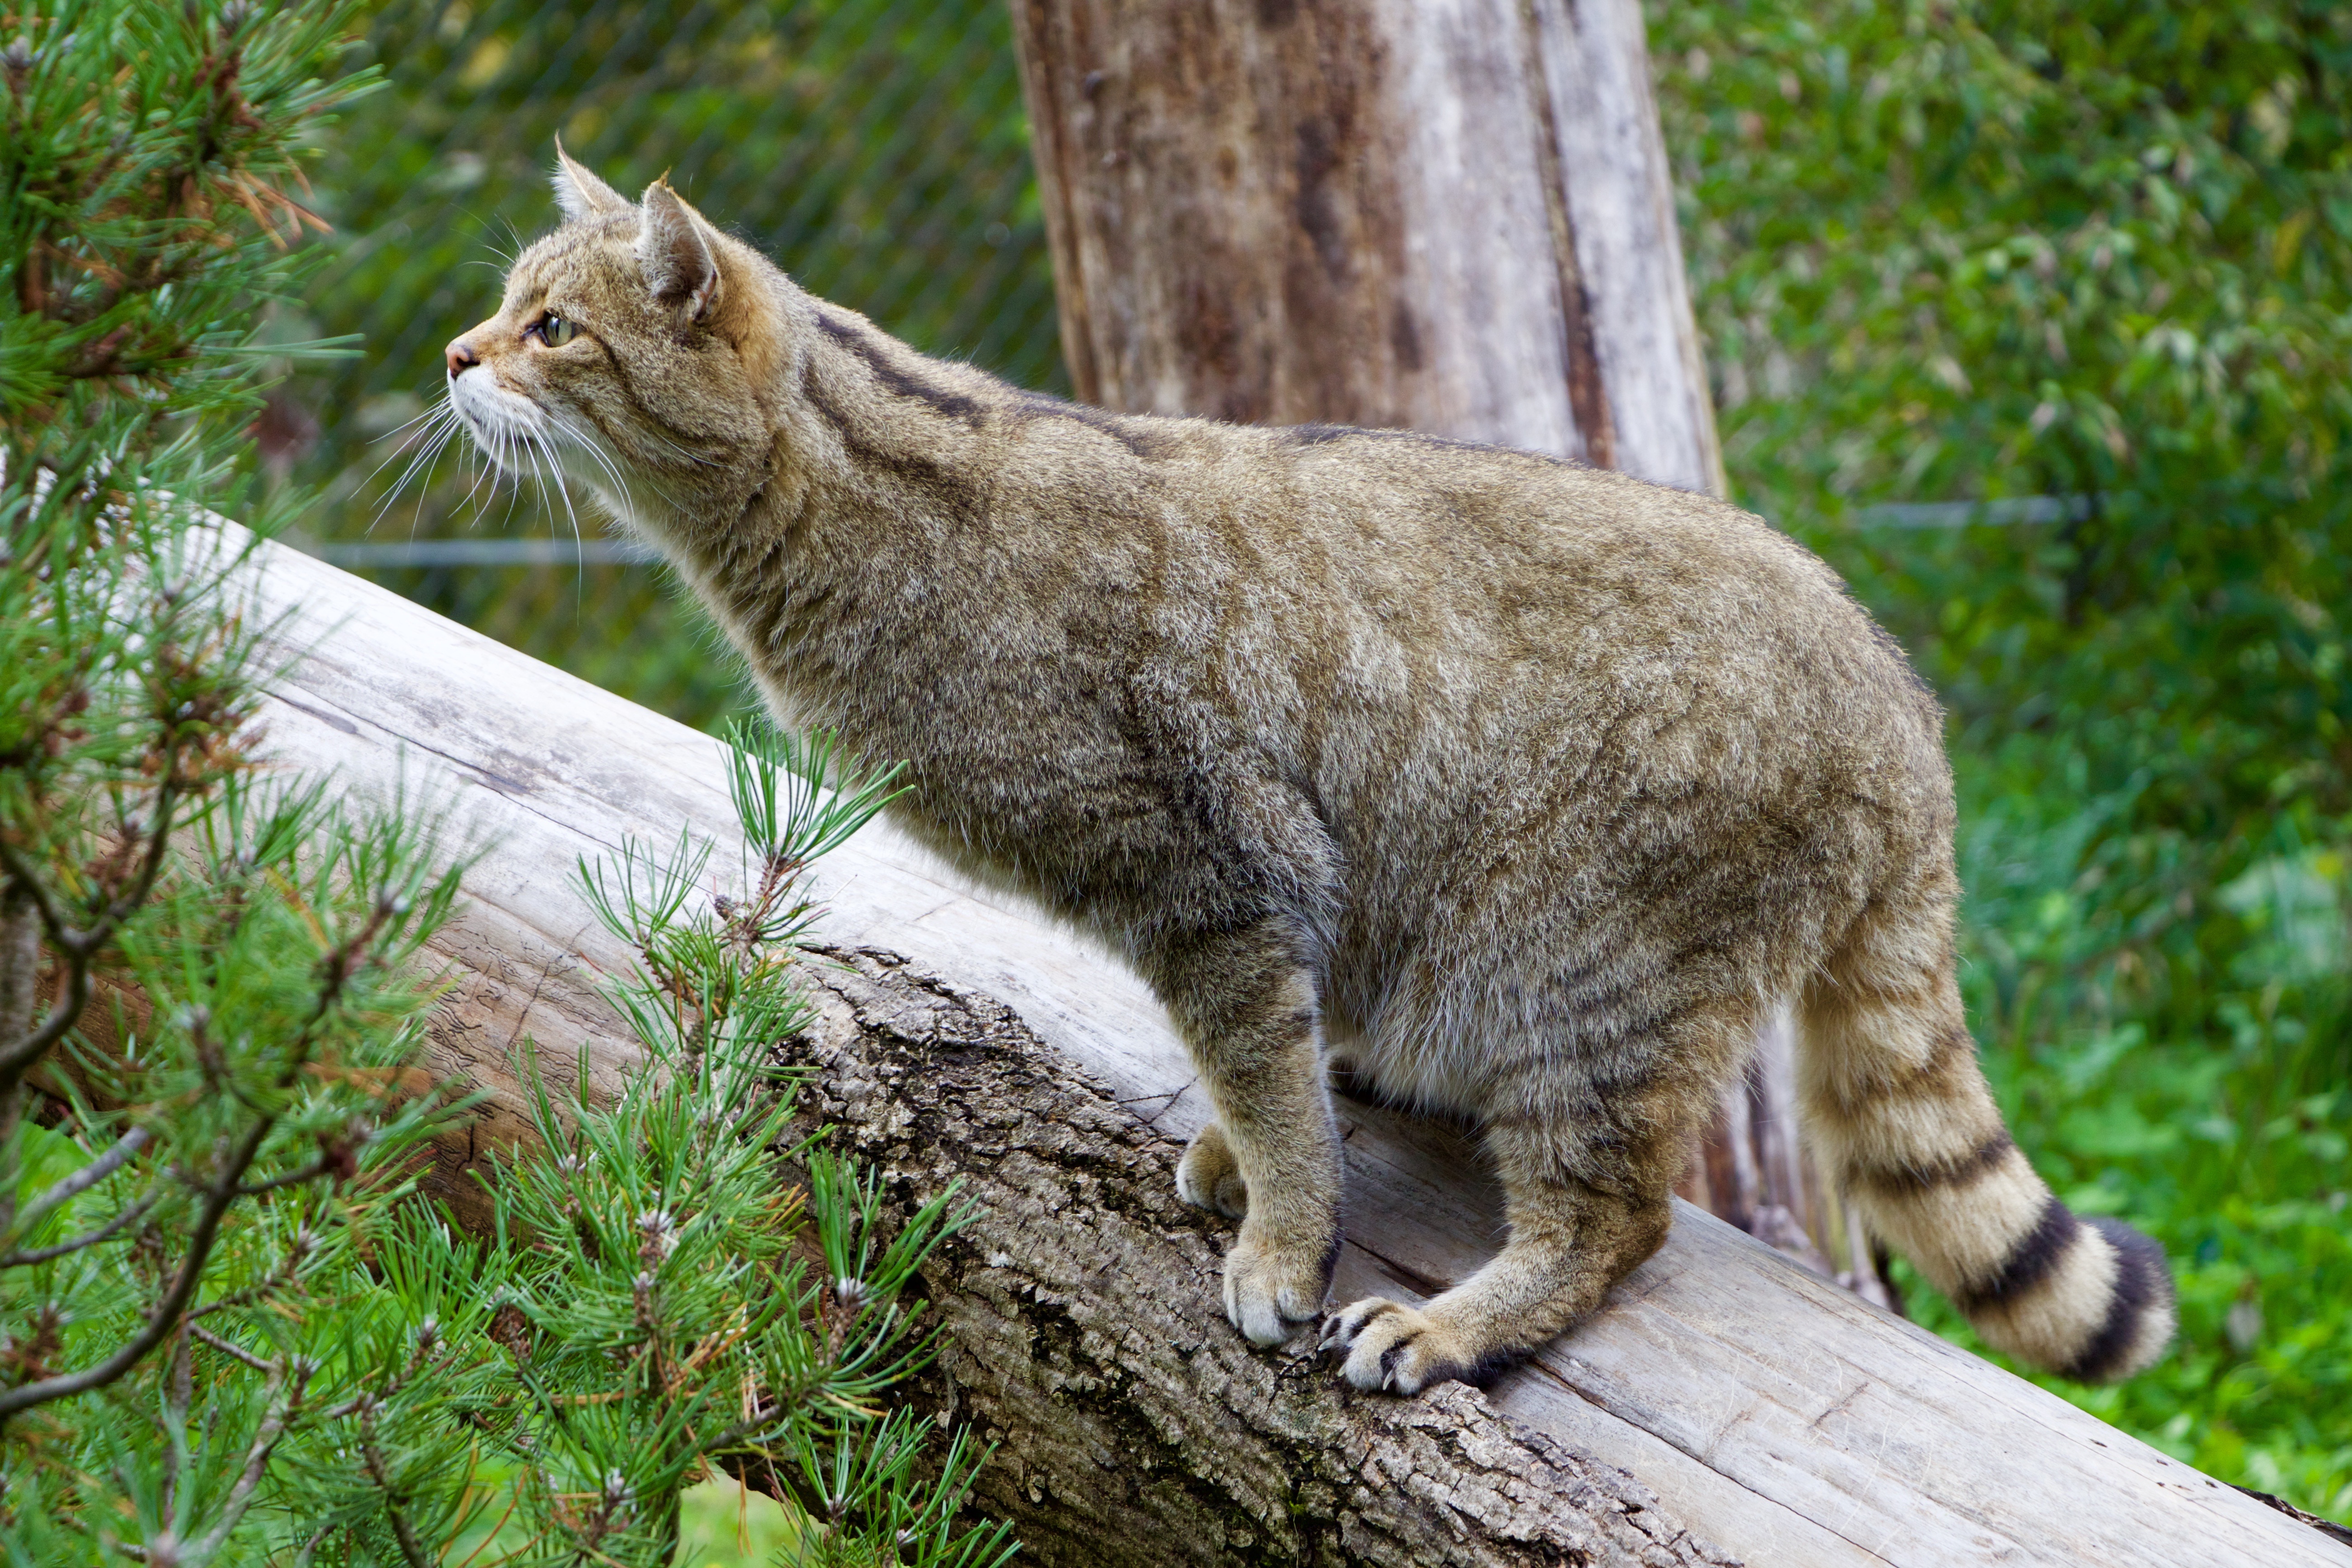
nature, wildlife, cat, mammal, fauna, whiskers, animals, vertebrate, lynx, wildcat, bobcat, wild cat, small to medium sized cats, cat like mammal, pixie bob